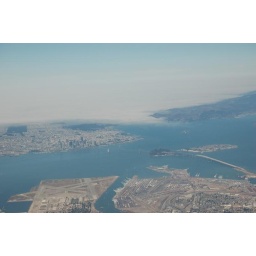
I finally saw the Golden Gate Bridge in fog... from the plane window as I flew out... typical.